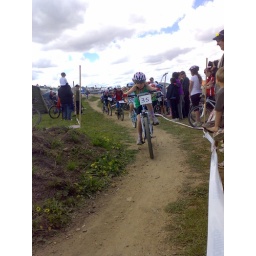
Kitty competing in a mountain bike race